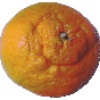
Label: mandarine